Randy Moss

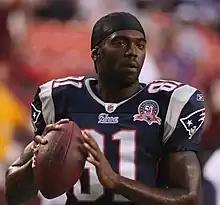
Randy Moss with the Patriots in 2009

The following week, in a prime time Sunday night matchup against the Indianapolis Colts, Moss had 179 yards and two touchdowns, including a 63-yard touchdown in the second quarter that moved him ahead of Terrell Owens for sole possession of second place in career touchdown receptions. In the 35–34 loss, he became just the 11th player in NFL history with 900+ receptions and the seventh player to reach 14,000+ career receiving yards.